Canton, Ohio

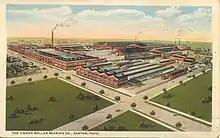
Timken Roller Bearing Co., 1922

The Timken Company has been among the largest employers in Canton for nearly 100 years. In 1898, Henry Timken obtained a patent for the tapered roller bearing, and in 1899 incorporated as the Timken Roller Bearing Axle Company in St. Louis. In 1901, the company moved to Canton as the automobile industry began to overtake the carriage industry. Timken and his two sons chose this location because of its proximity to the American car manufacturing centers of Detroit and Cleveland and the American steel-making centers of Pittsburgh and Cleveland. By 1960, Timken had operations in the U.S., Canada, Great Britain, France, South Africa, Australia and Brazil. The company changed its corporate structure in 2014; the roller bearing-producing part of the company was separated from the steel-producing part of the company, resulting in two separate companies. The Timken Company continues to manufacture roller bearings, while TimkenSteel produces steel.